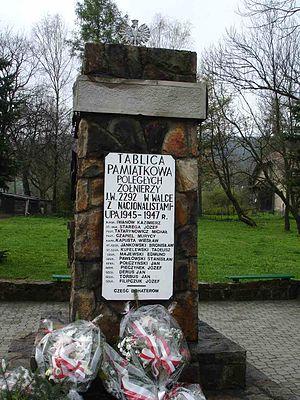
Ustrzyki Dolne est une ville de la voïvodie des Basses-Carpates, dans le sud-est de la Pologne. Elle est le chef-lieu du powiat des Bieszczady. Sa population s'élevait à 9 521 habitants en 2012.